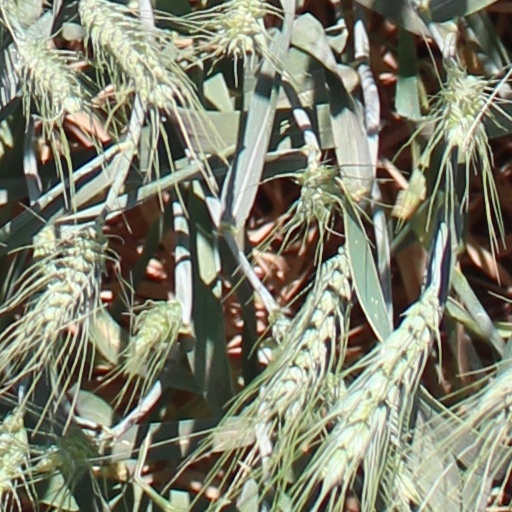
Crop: wheat